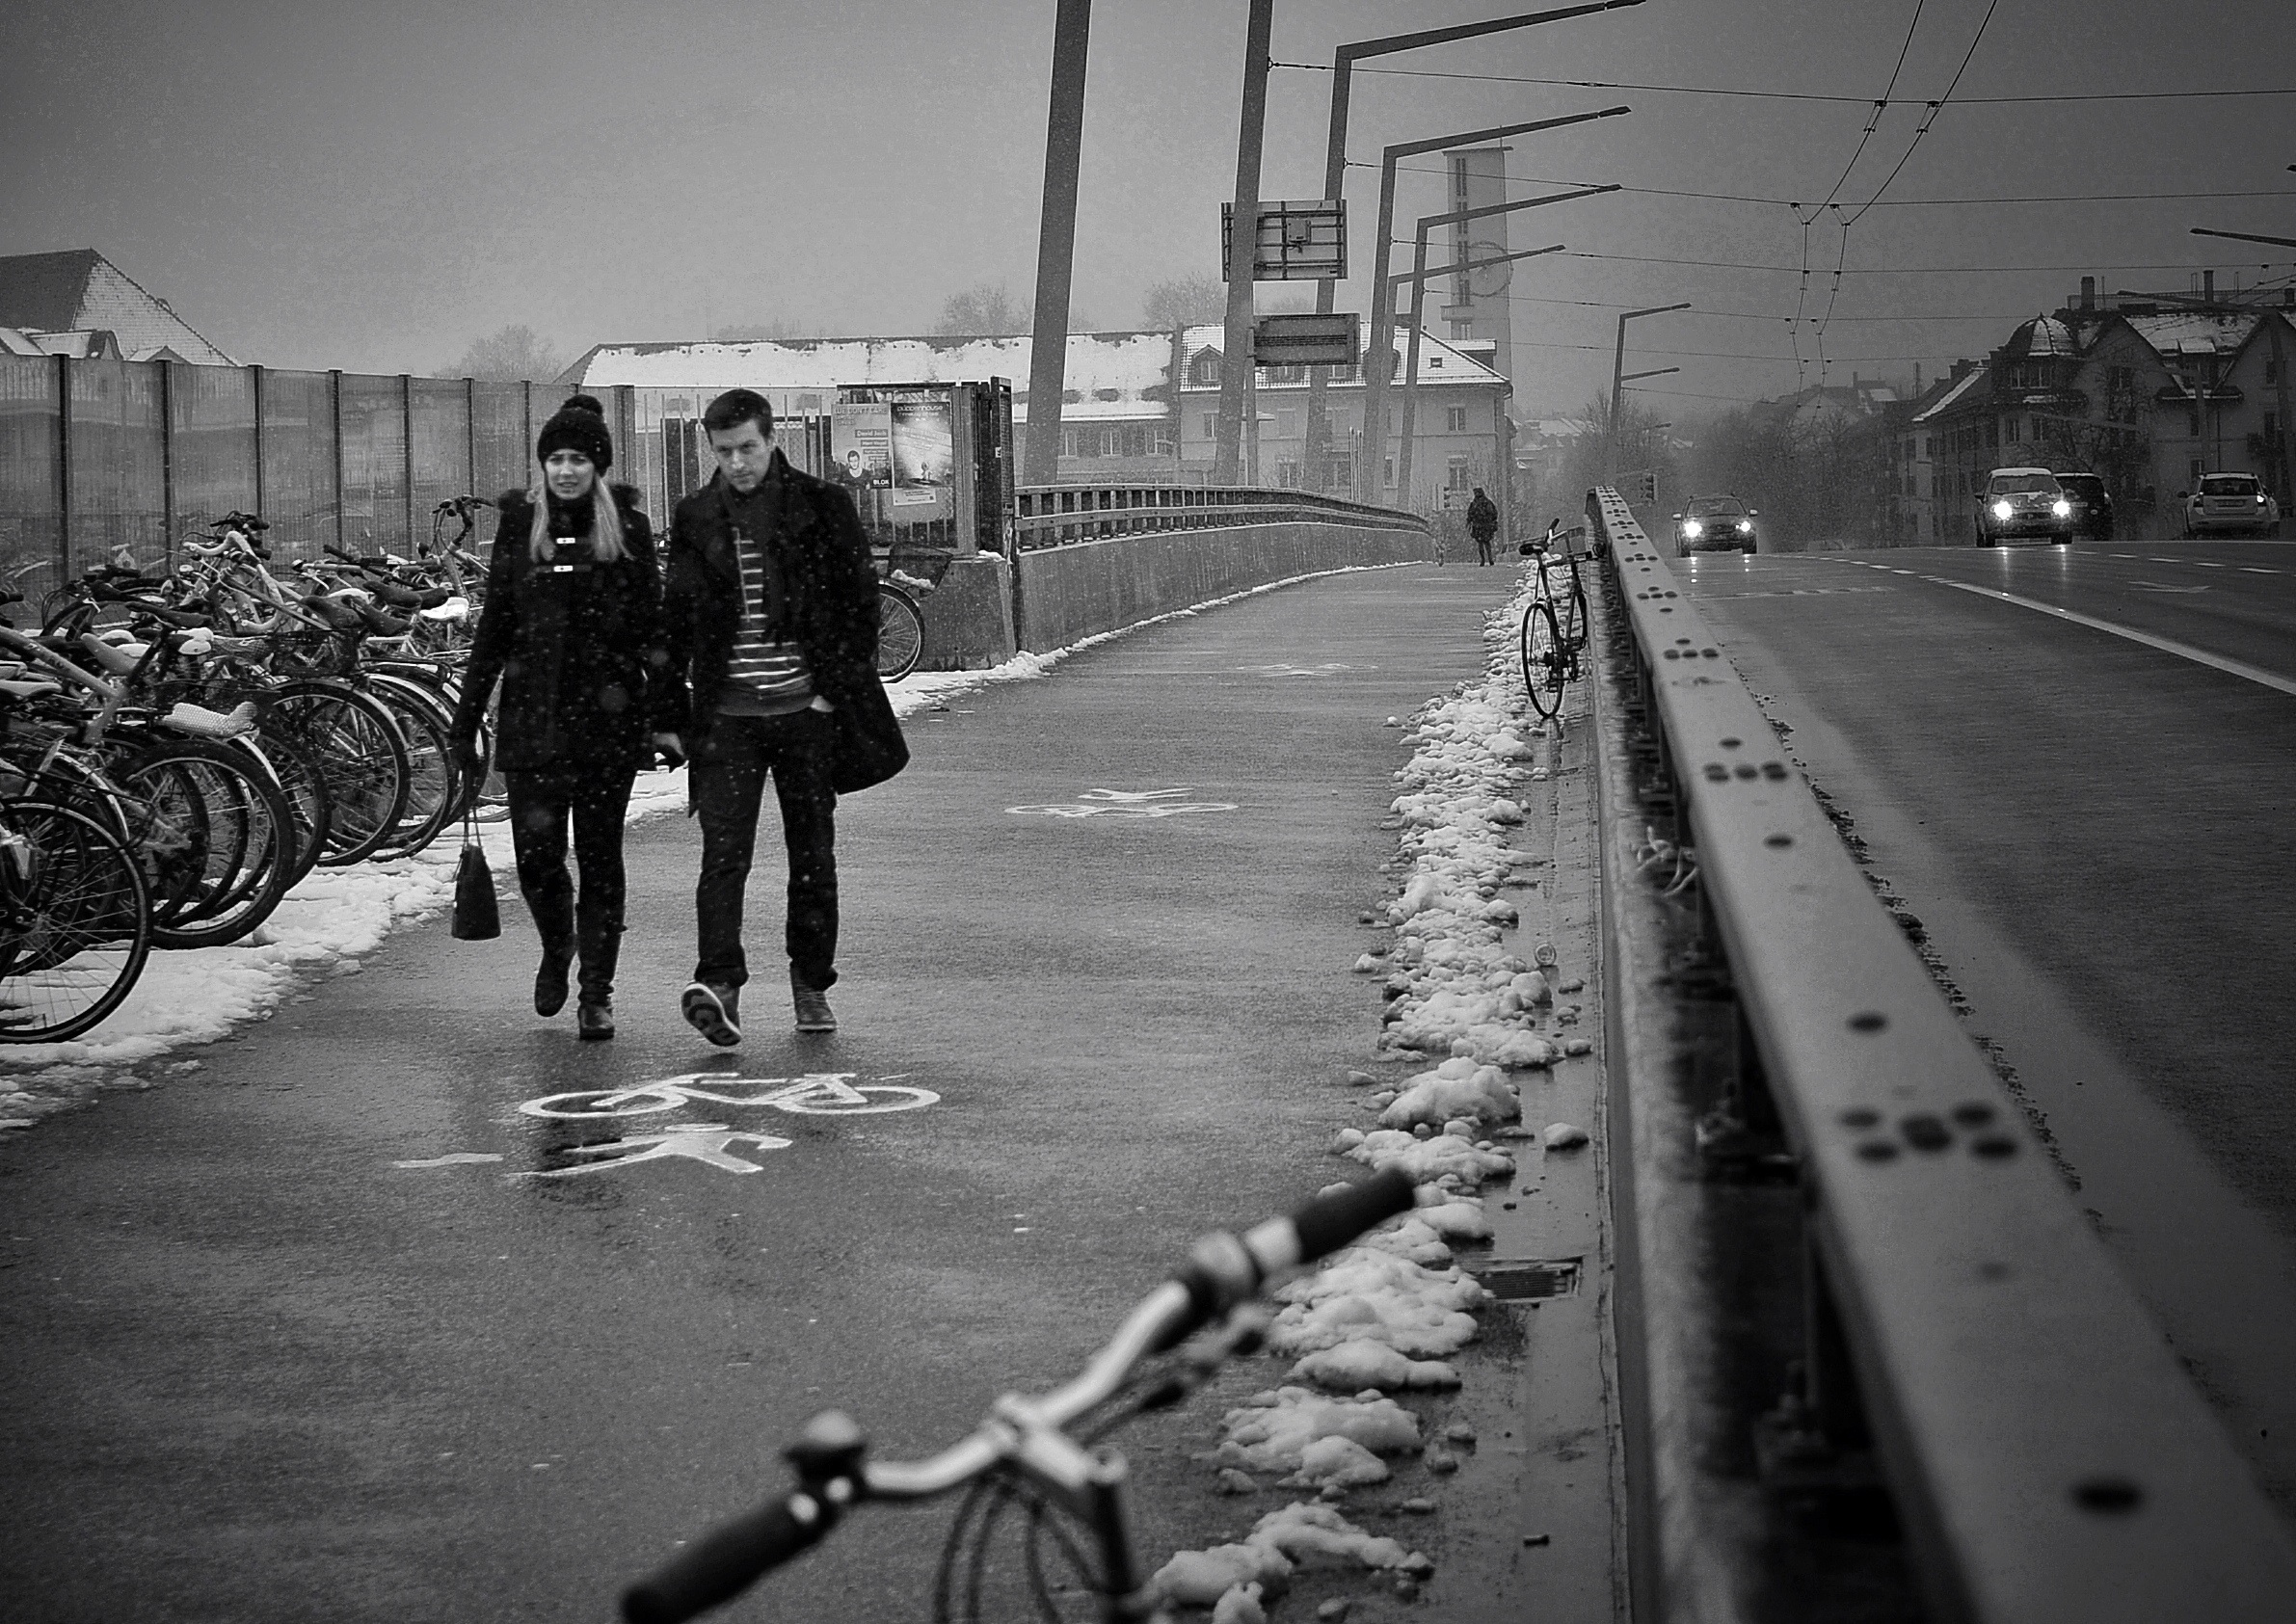
snow, winter, black and white, road, white, street, photography, weather, nikon, black, monochrome, blackandwhite, candid, infrastructure, photograph, snapshot, schweiz, switzerland, zri, zurich, snapseed, schwarzundweiss, streetscene, streetpix, thomas8047, onthestreets, d300s, streetphotographer, 175528, strassenfoto, hardbrcke, winterair, streetphotpgraphy, monogrom, monochrome photography, film noir